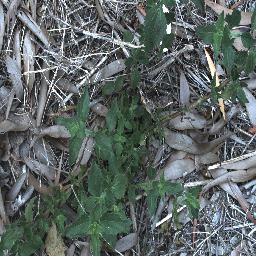
Label: siam_weed